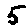
Label: 5